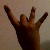
The image shows a hand gesture representing the number 8 in Indian Sign Language.